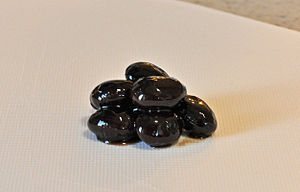
Osechi ryouri / Typiske retter
Kuromame der symboliserer ønske om sundhed i det nye år.
Osechi ryouri er traditionelle japanske nytårsretter. Det er en tradition, der begyndte i Heian-perioden. Osechi kan nemt kendes på deres specielle æsker, der minder om bento-bokse. Ligesom bento-bokse stables juubako ofte før og efter brug.